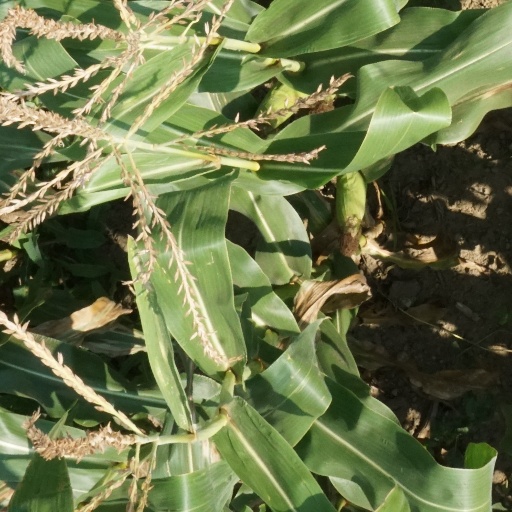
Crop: maize; corn